Berdiansk

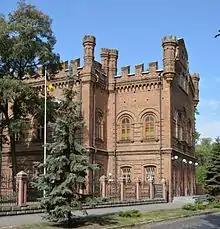
Pedagogical University

As well as the state comprehensive schools there are private lyceums and gymnasiums, as well as branches of other high schools and professional colleges. There is the Berdiansk State Pedagogical University and the University of Management and Business. In the Schmidt park there is the Berdiansk musical school, and nearby, almost on the coast, an art school. A subject of pride in Berdiansk is the Centre of Children's and Youthful Creativity, numbering a large quantity of study groups and ensembles.